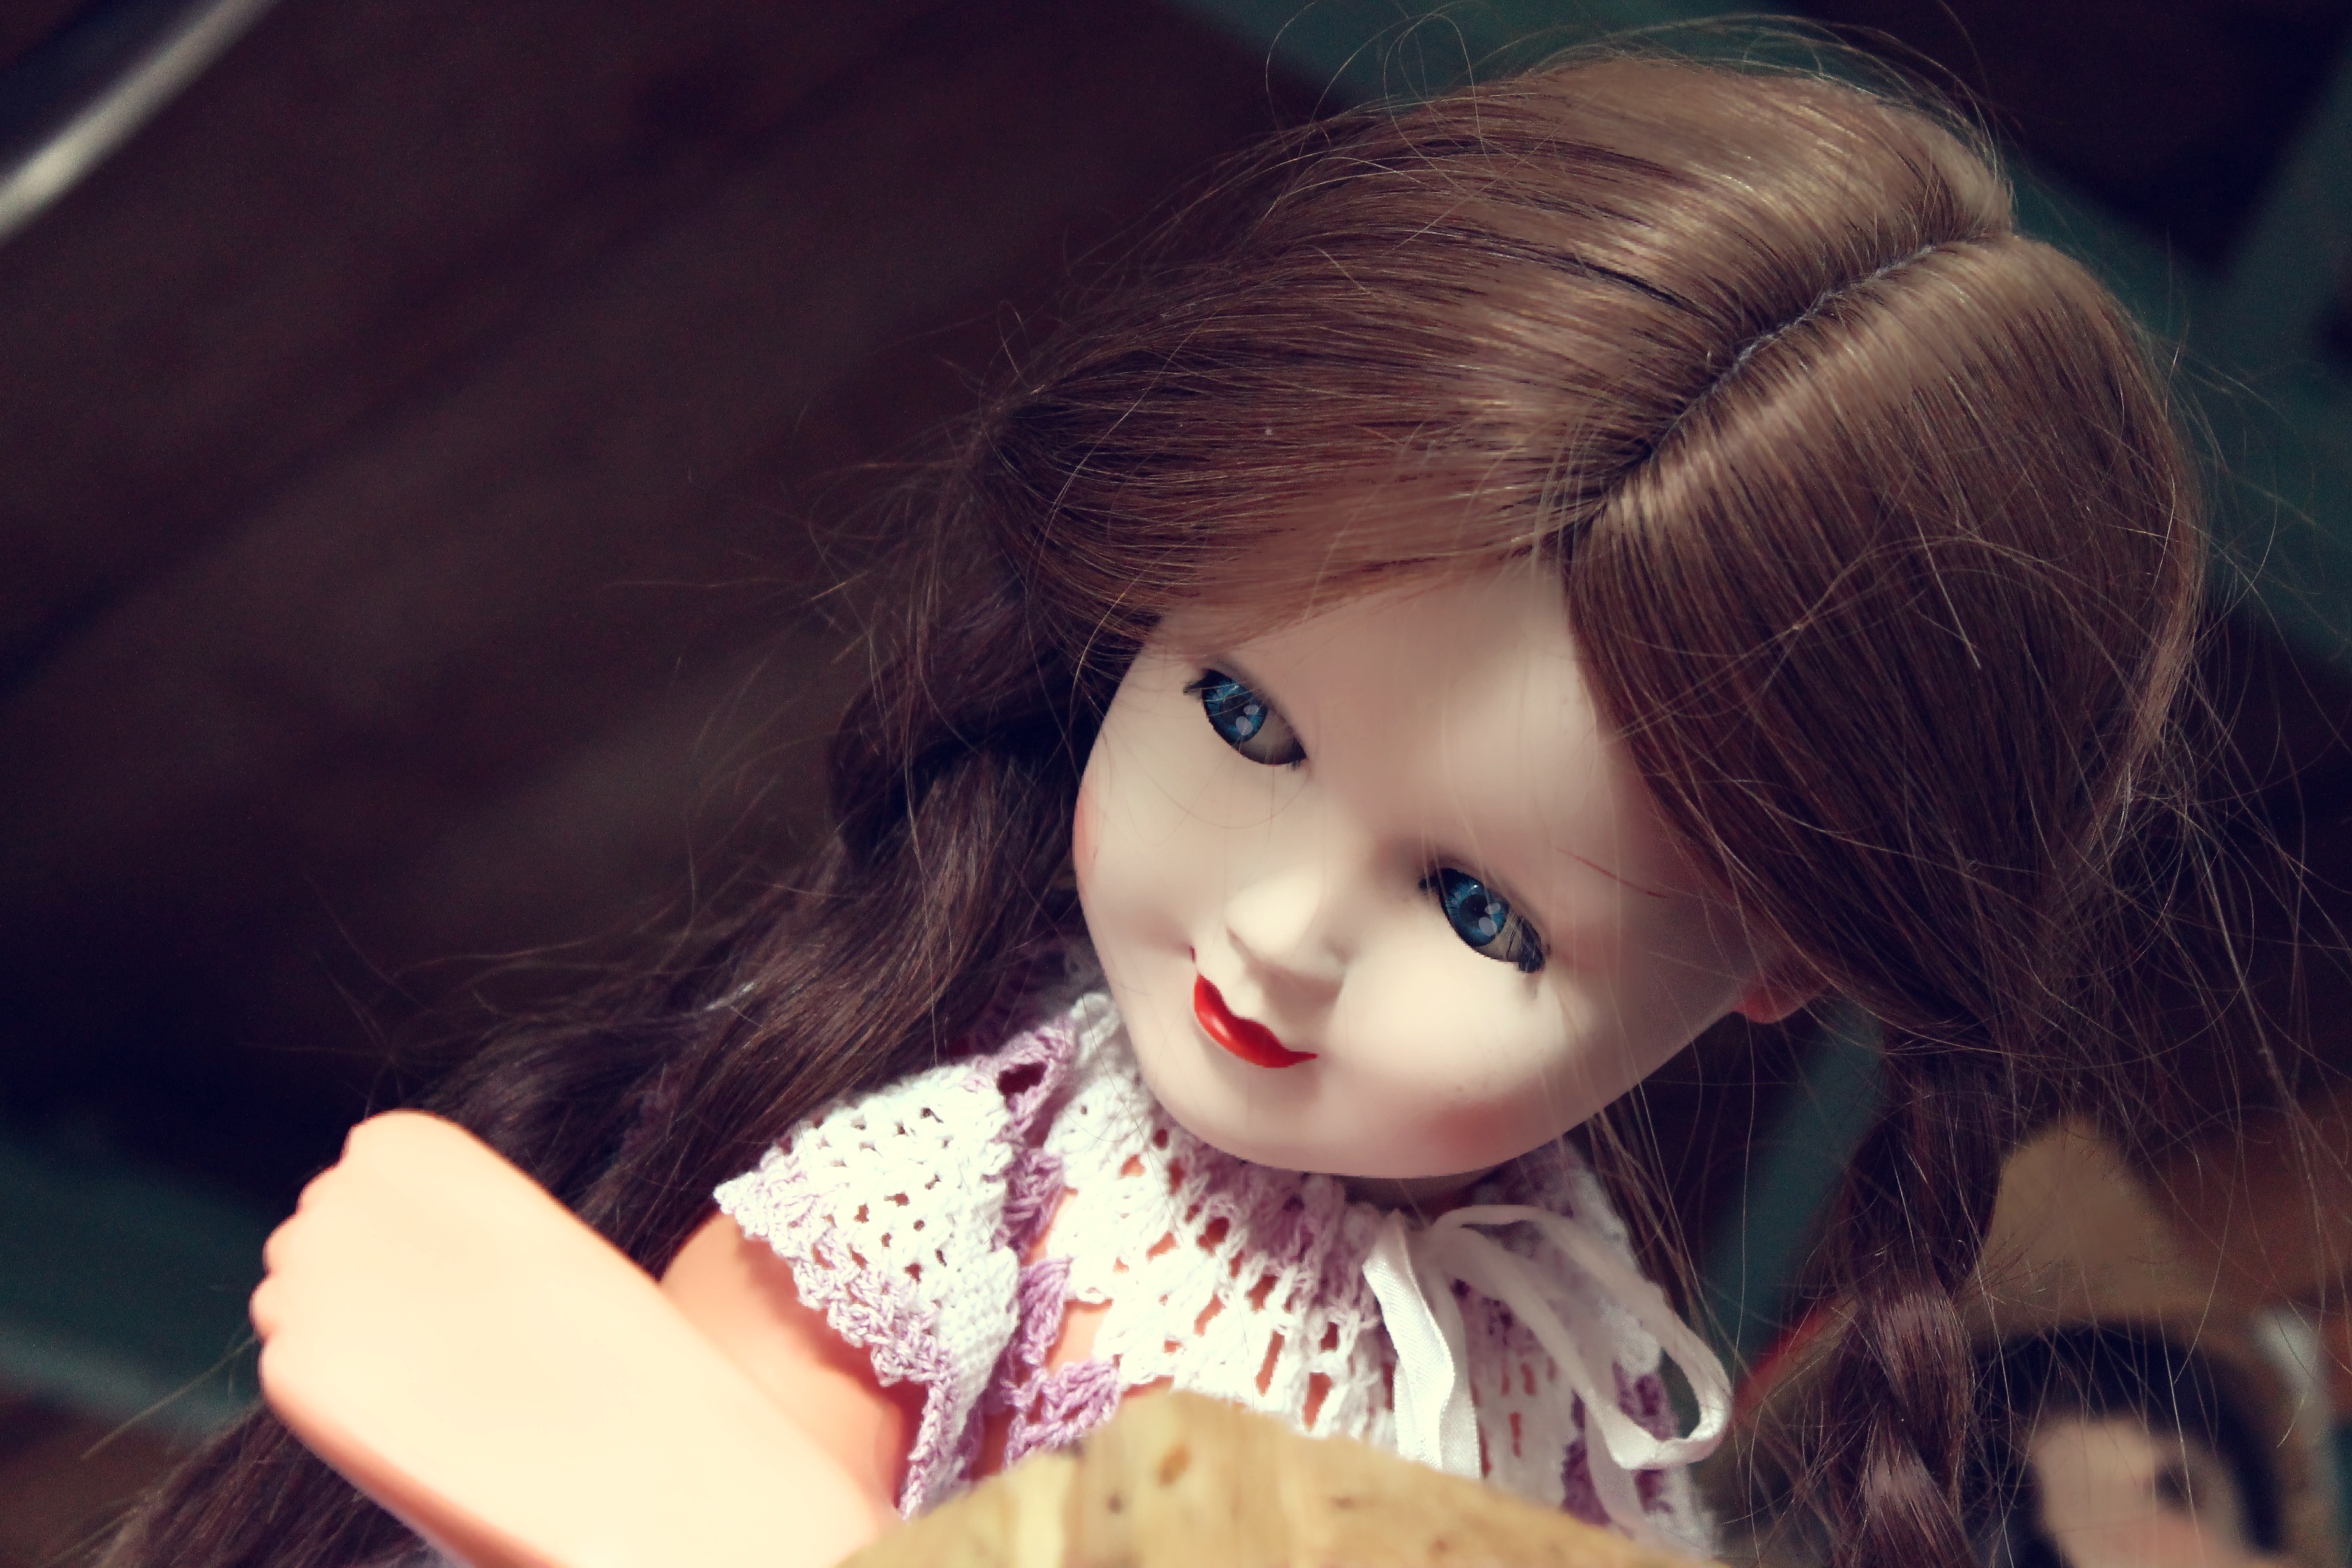
girl, hair, model, child, blue, toy, hairstyle, face, doll, dress, eye, head, look, skin, beauty, organ, sweetness, antiques, blue eyes, brown hair, porcelain doll